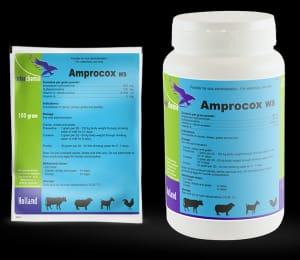
Dawa kwa ajili ya mifugo kama vile ng'ombe,kondoo,mbuzi,kuku ikiwa imehifadhiwa vizuri katika kopo dogo pamoja na pakiti ambayo vyote vimetengenezwa kwa kutumia plastiki ili visiweze kuharibika.